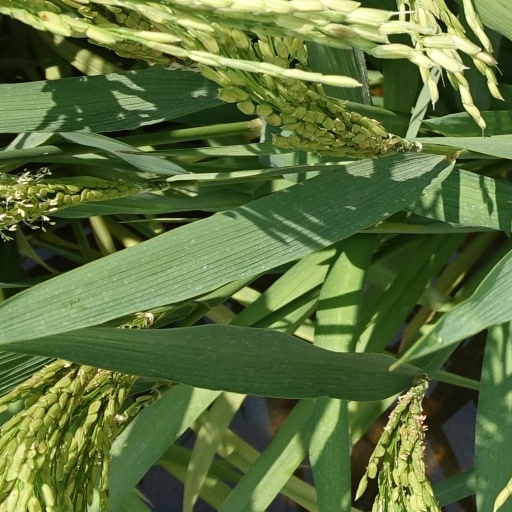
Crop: rice